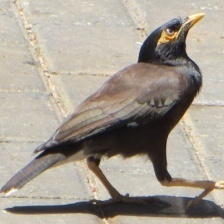
Species: MYNA
Scientific name: ACRIDOTHERES TRISTIS